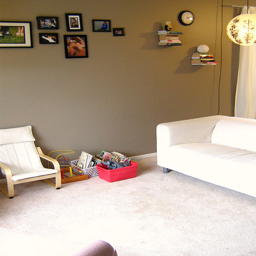
A living room filled with furniture and pictures on it's walls.
A living room with toys on the floor and photographs on the walls.
A living room with photos on the wall and toys in the corner.
A room with a couch, chair, and pictures on the walls.
a very clean room with a white corch